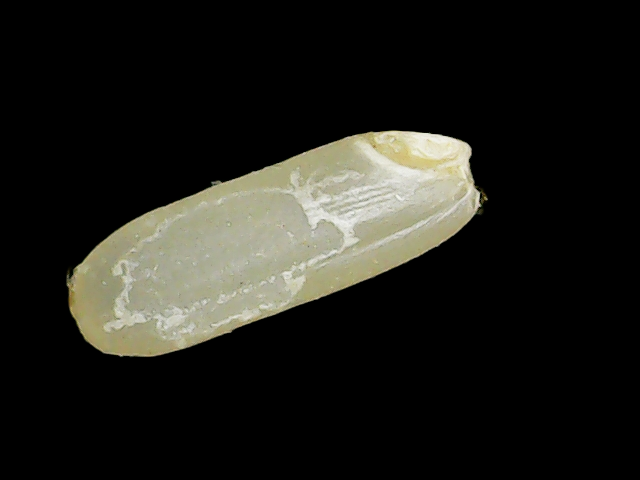
Rice variety: Binadhan17